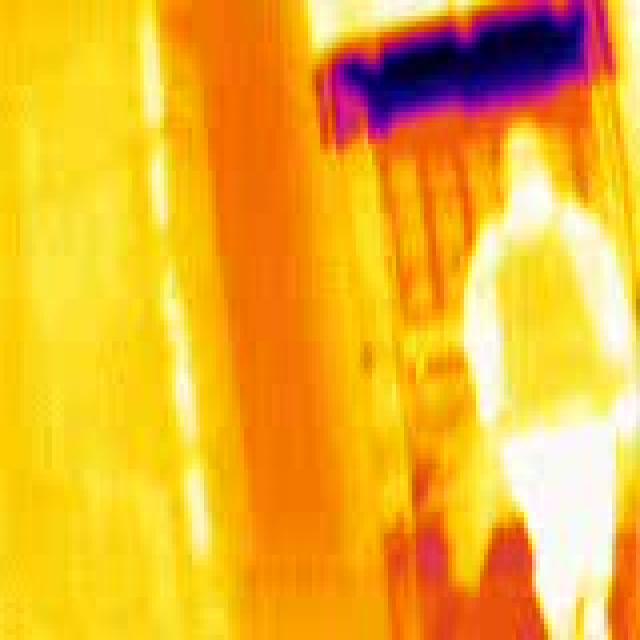
Detected objects:
label: person